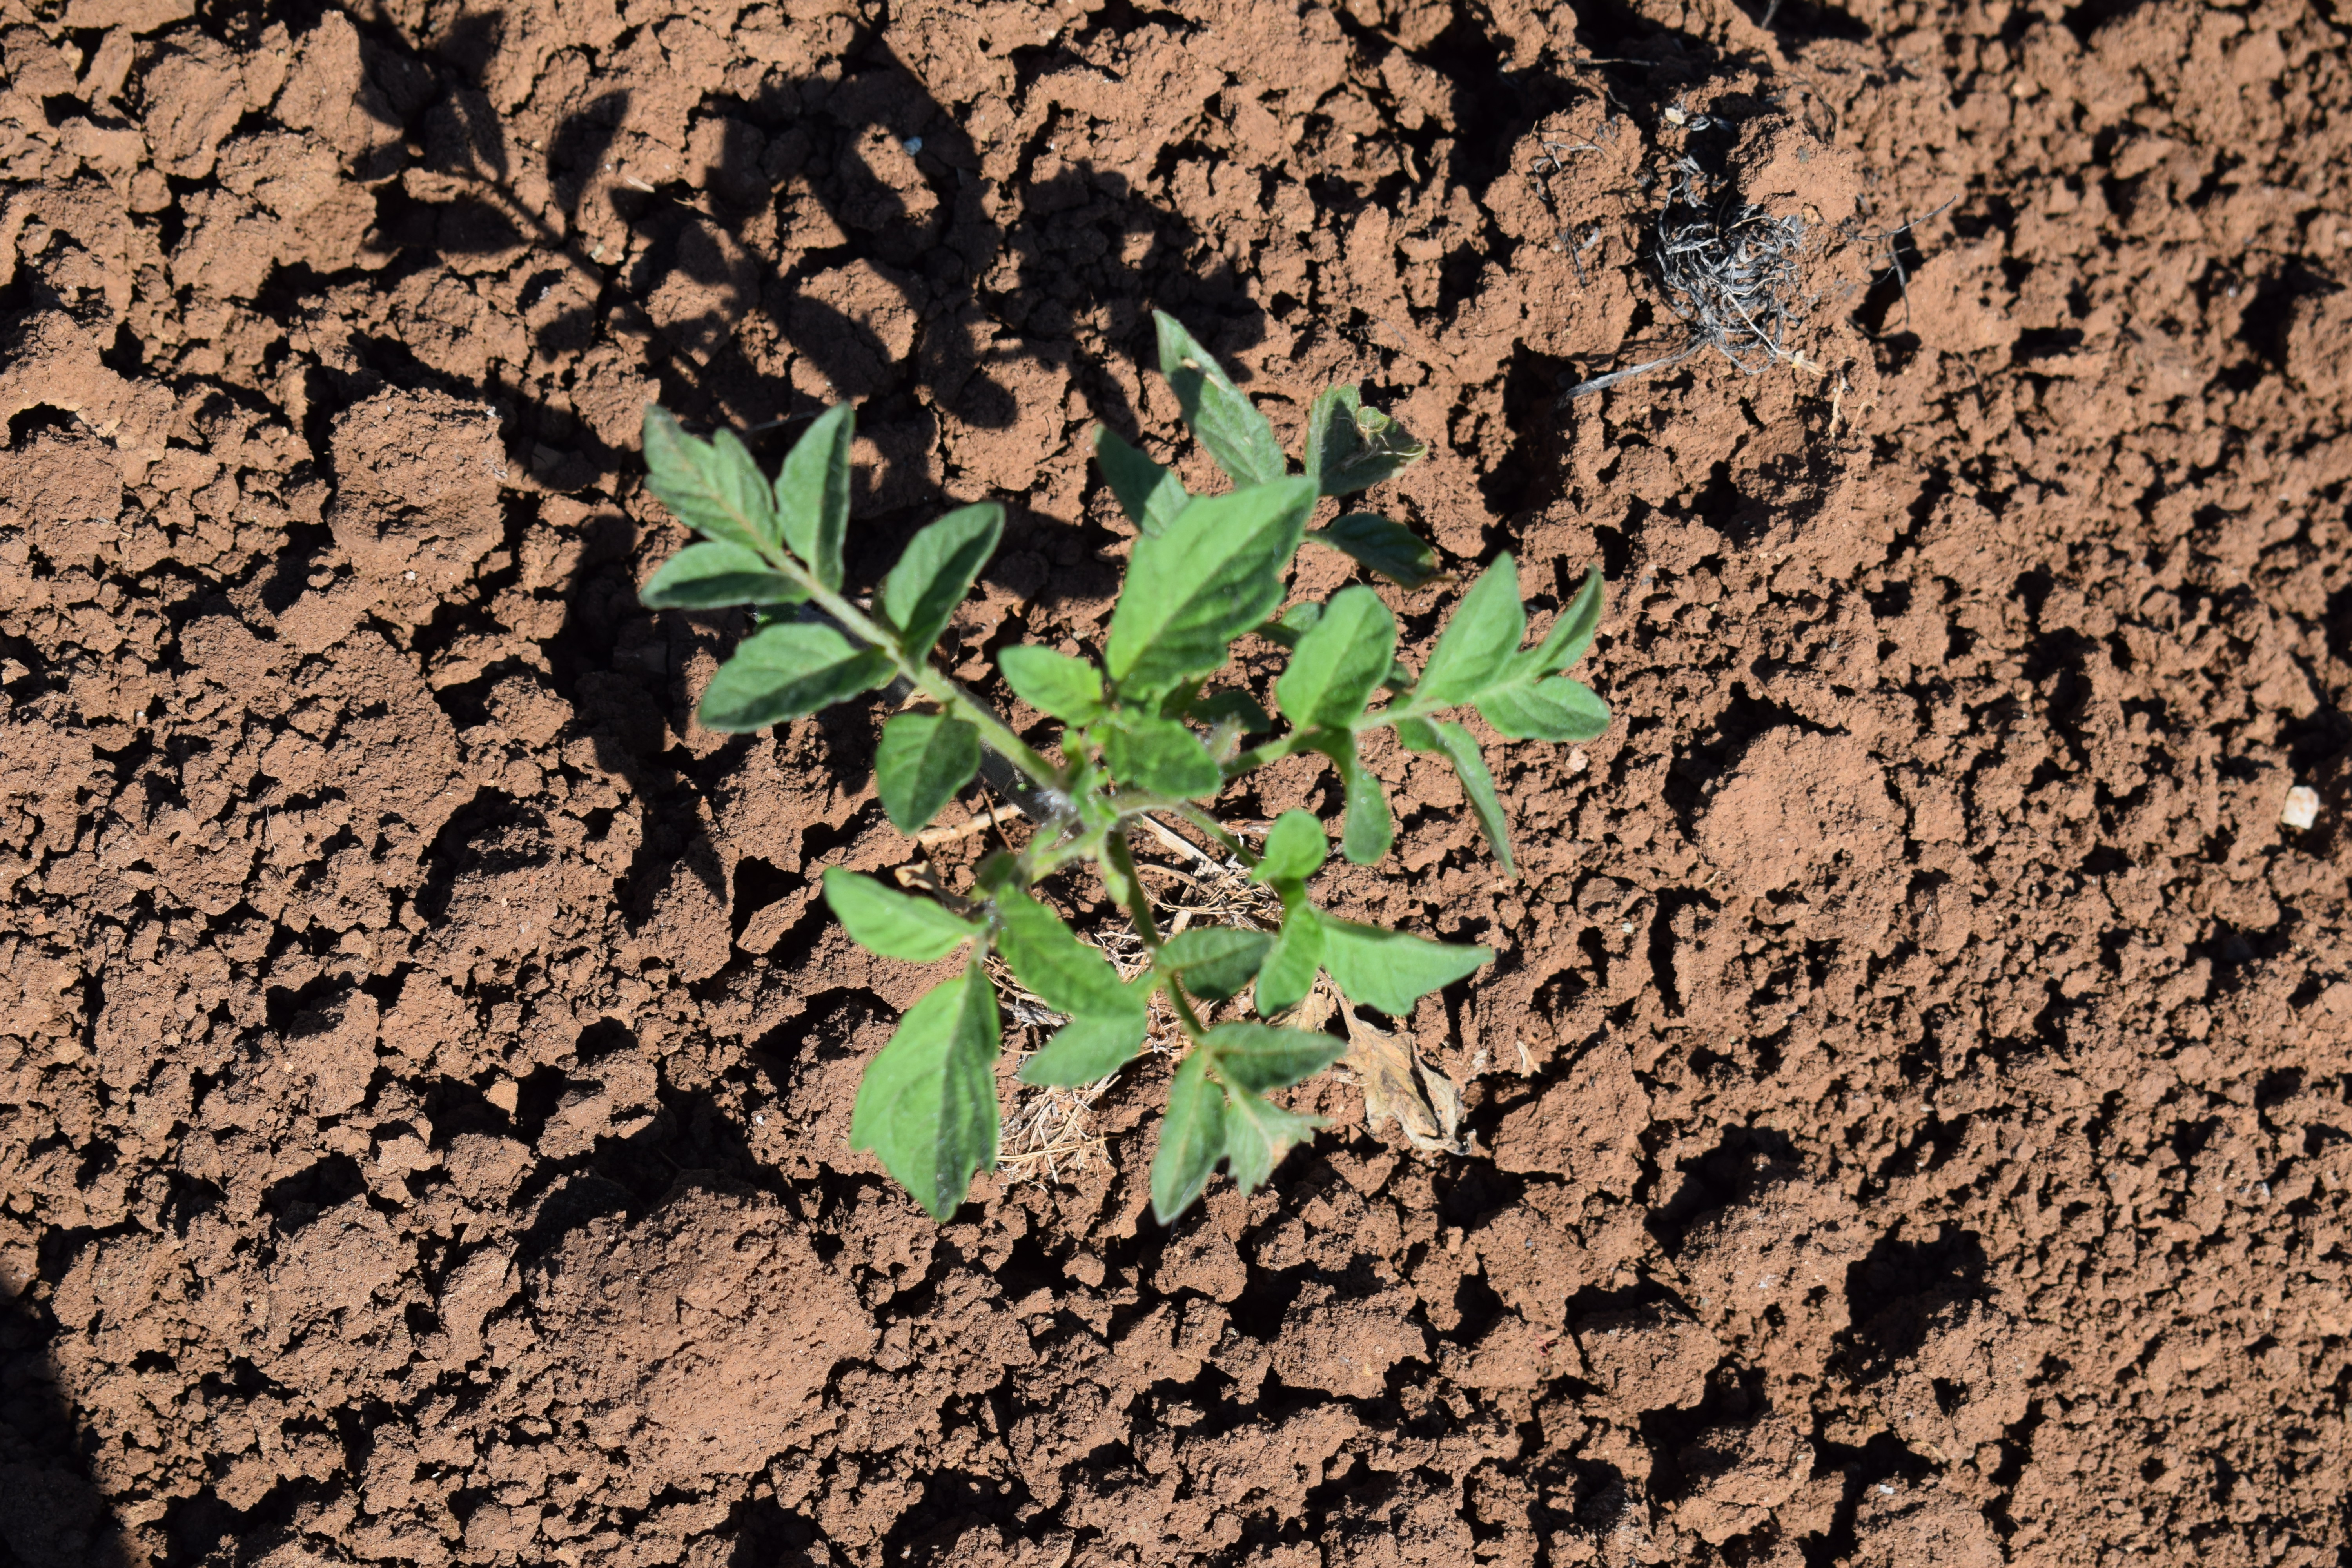
Label: tomato